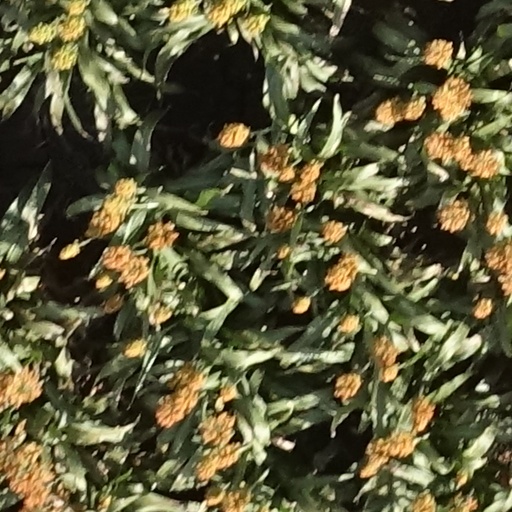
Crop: sorghum